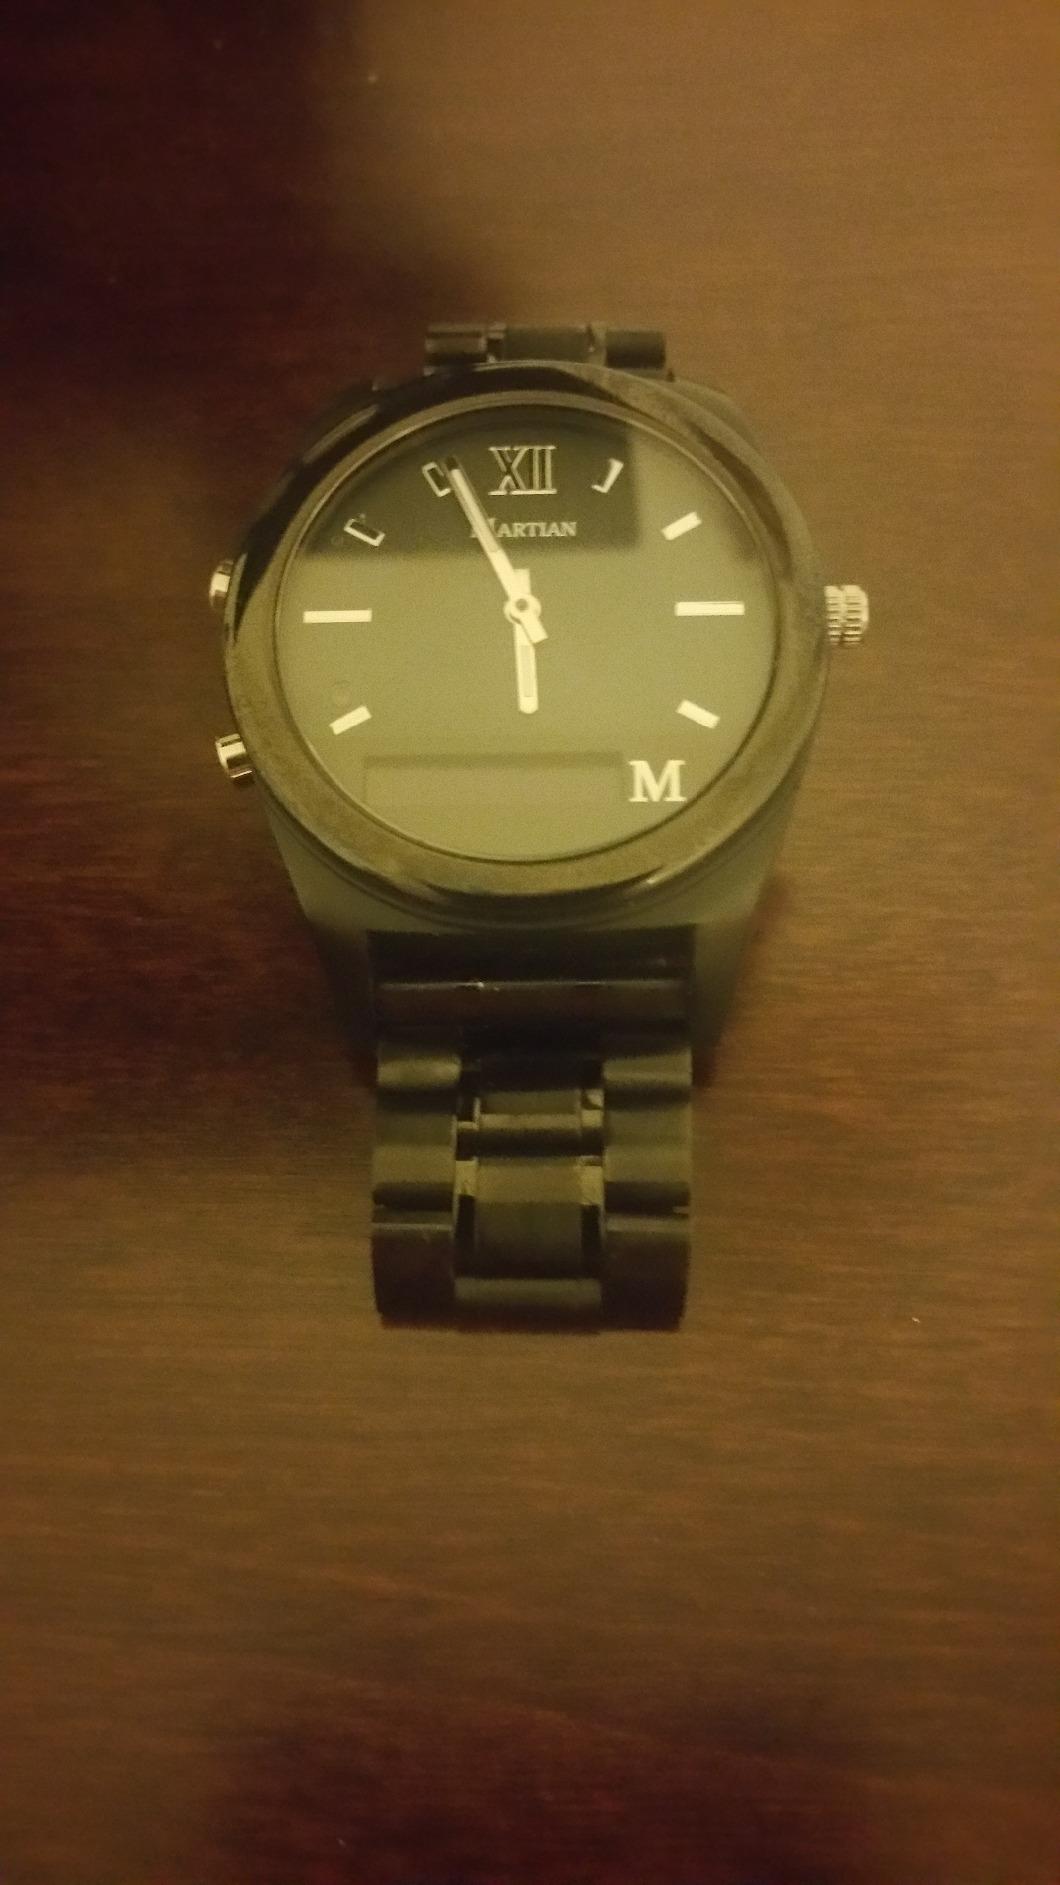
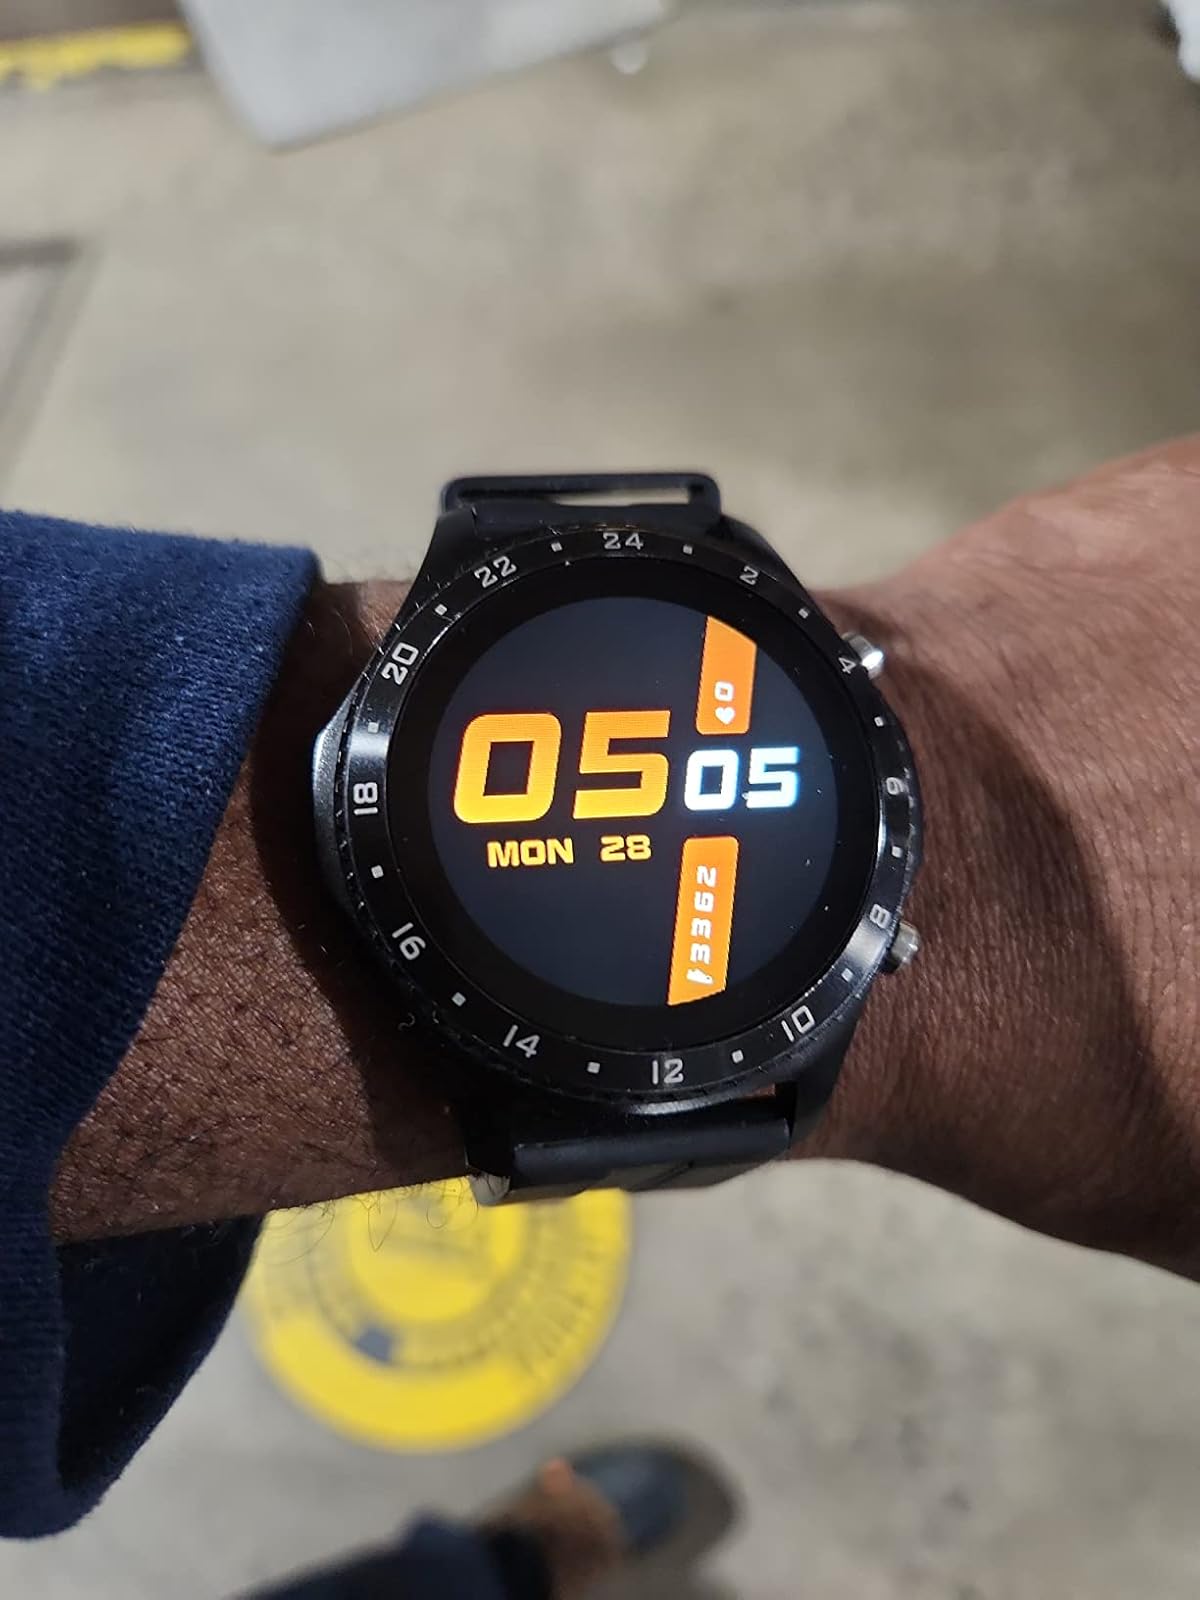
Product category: smartwatch
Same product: no